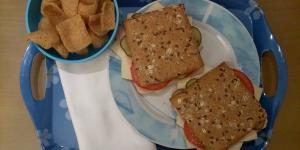
sandwich de pechuga de pollo con tomate